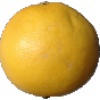
Label: Grapefruit White 1